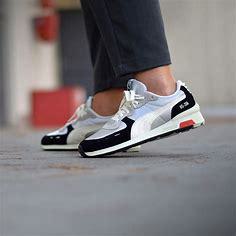
Brand: Puma
Model: Rs